The Winds of Winter (Game of Thrones)

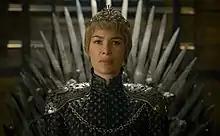
Costume designer Michele Clapton returned to the series to design Cersei Lannister's gown and crown, among other costumes.

Costume designer Michele Clapton designed most of the newly introduced costumes and jewelry in "The Winds of Winter". Clapton had initially left the series, but returned for the final two episodes of the season to design four different costumes. In an interview, Michele Clapton spoke about the process and meaning behind Cersei Lannister's gown and crown in the season finale. Clapton stated that she had four to five weeks to create the gown, but once she received the script for the episode, she was "immediately sure" of how the dress should look. She stated in the interview, "I knew it had to be leather and I knew it had to be linked to Tywin. I wanted a distinct, strong silhouette, so I squared her shoulders. I also wanted the dress to skim her ankles, so that you could see her feet—again, strength. The silver shoulders are decorated in a similar manner to Jaime's gold hand—the one person that she still has something with." Clapton also noted that every part of the dress represents something, saying, "There is no 'decoration' to Cersei." She stated that she additionally chose to make the dress black in order to represent mourning, as well as a "deadness inside her."